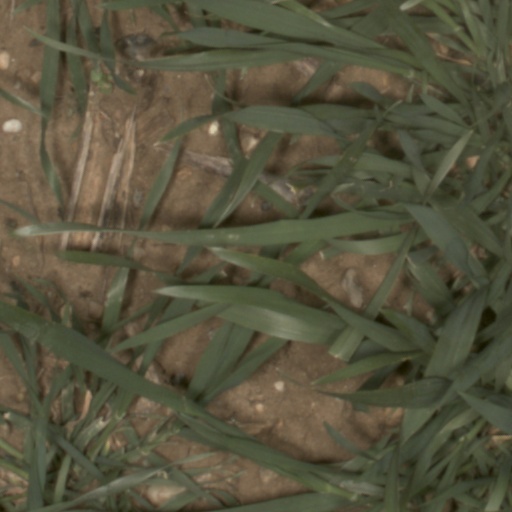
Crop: wheat